River Derwent (Tasmania)

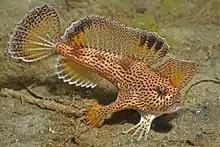
The critically endangered spotted handfish

In recent years, southern right whales finally started making appearance in the river during months in winter and spring when their migration takes place. Some females even started using calm waters of the river as a safe ground for giving birth to their calves and would stay over following weeks after disappearance of almost 200 years due to being wiped out by intense whaling activities. In the winter months of 2014, humpback whales and a minke whale (being the first confirmed record of this species in the river) have been recorded feeding in the River Derwent for the first time since the whaling days of the 1800s.